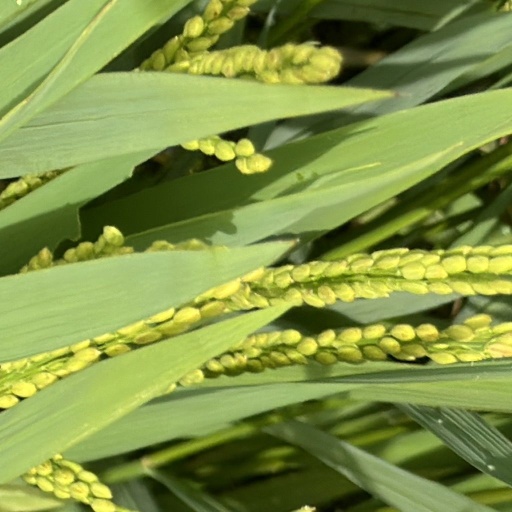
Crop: rice